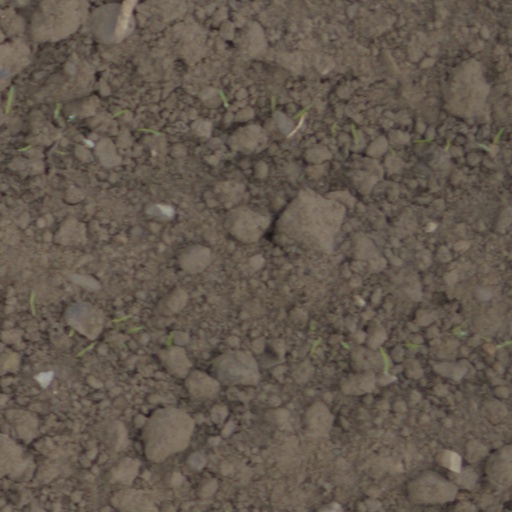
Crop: wheat